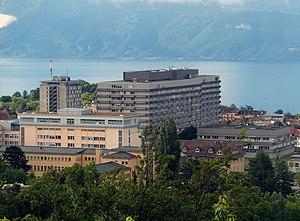
Le Centre Hospitalier Universitaire Vaudois (Lausanne, Suisse) depuis le Signal de Sauvabelin